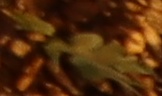
Label: Field Pea